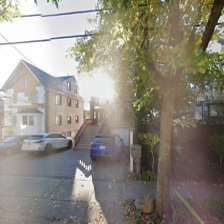
Label: streetView